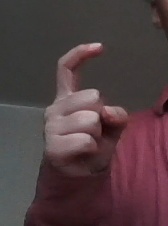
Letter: ra